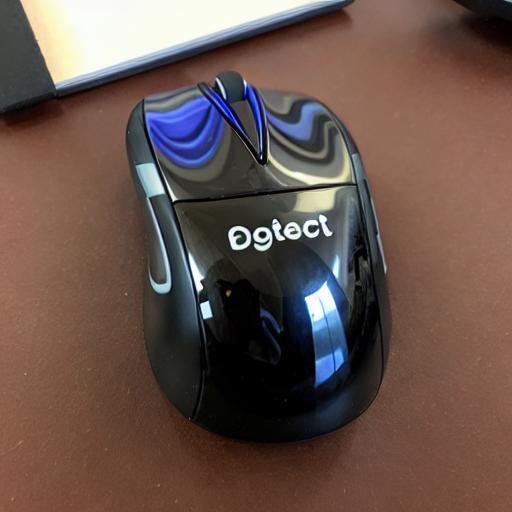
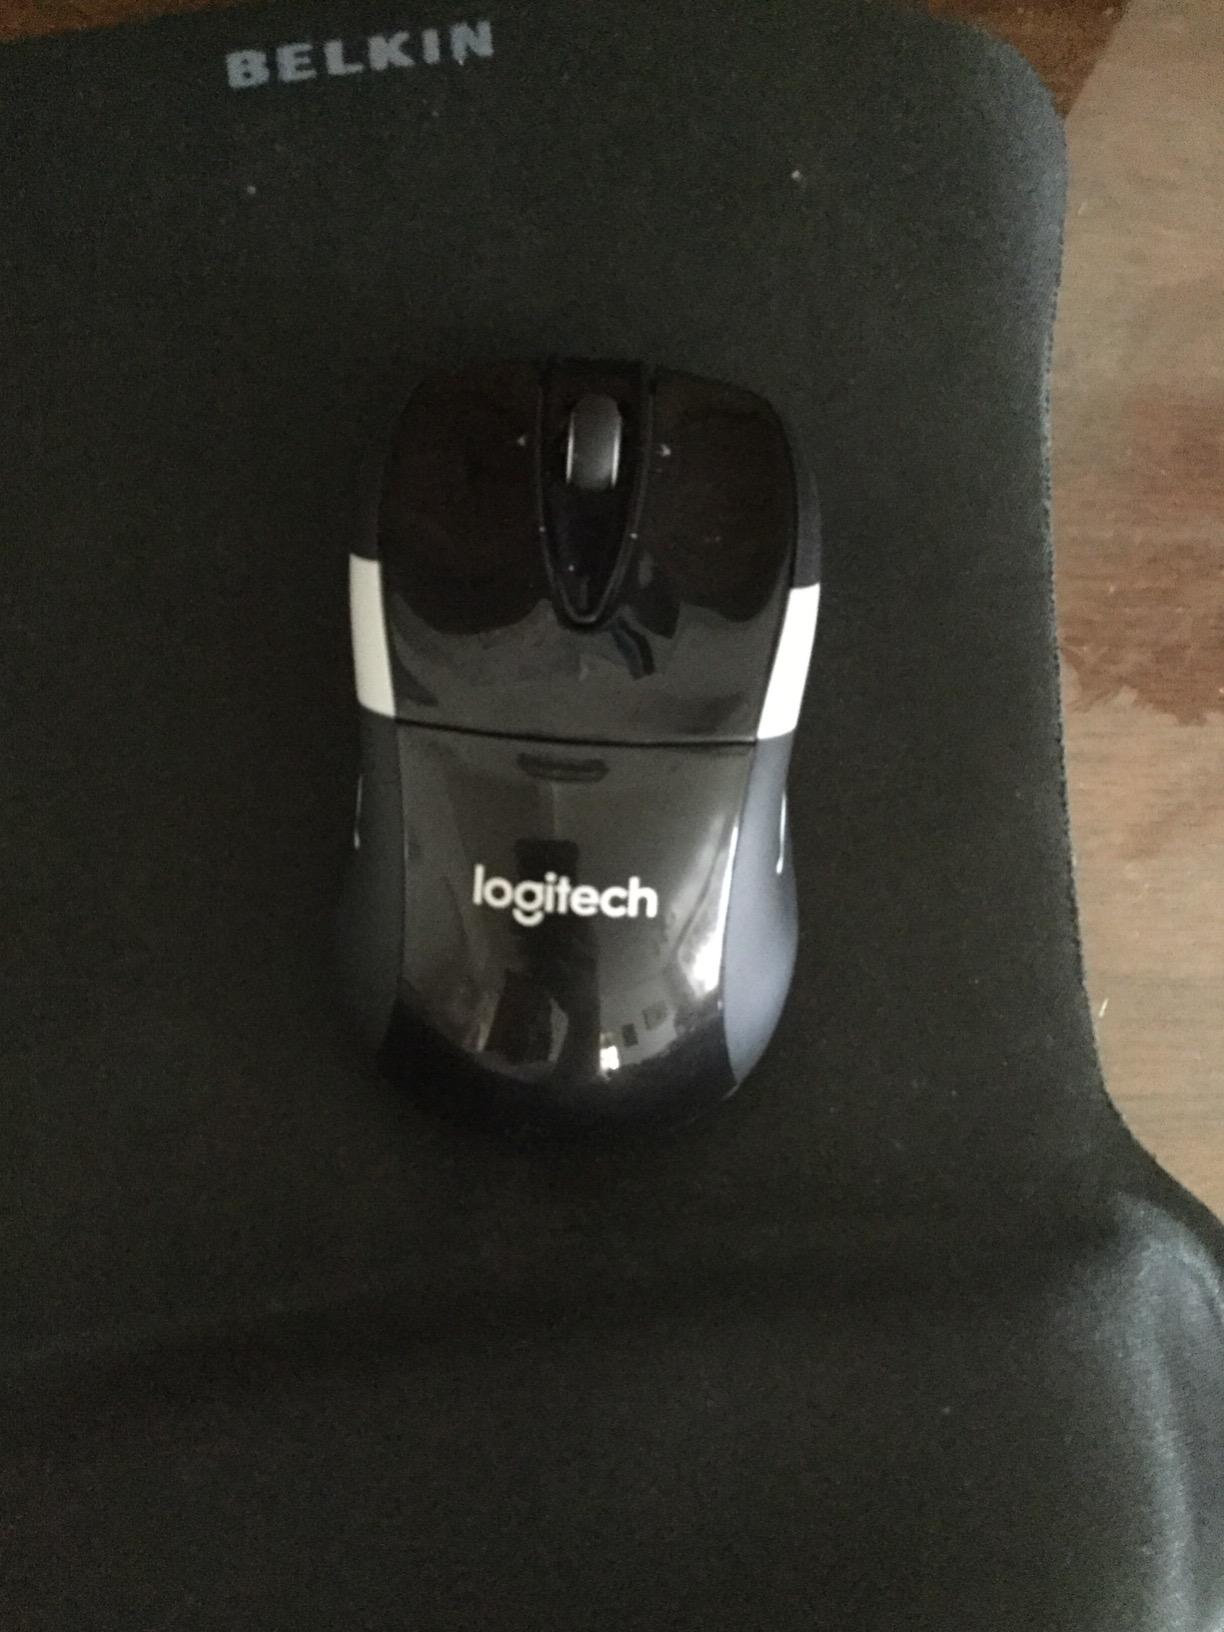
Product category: mouse
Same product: no